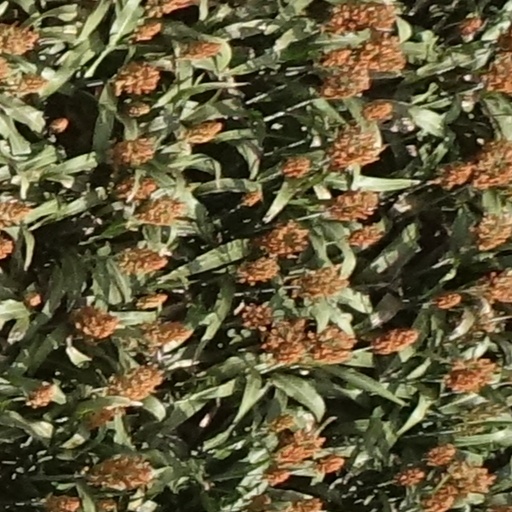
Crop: sorghum